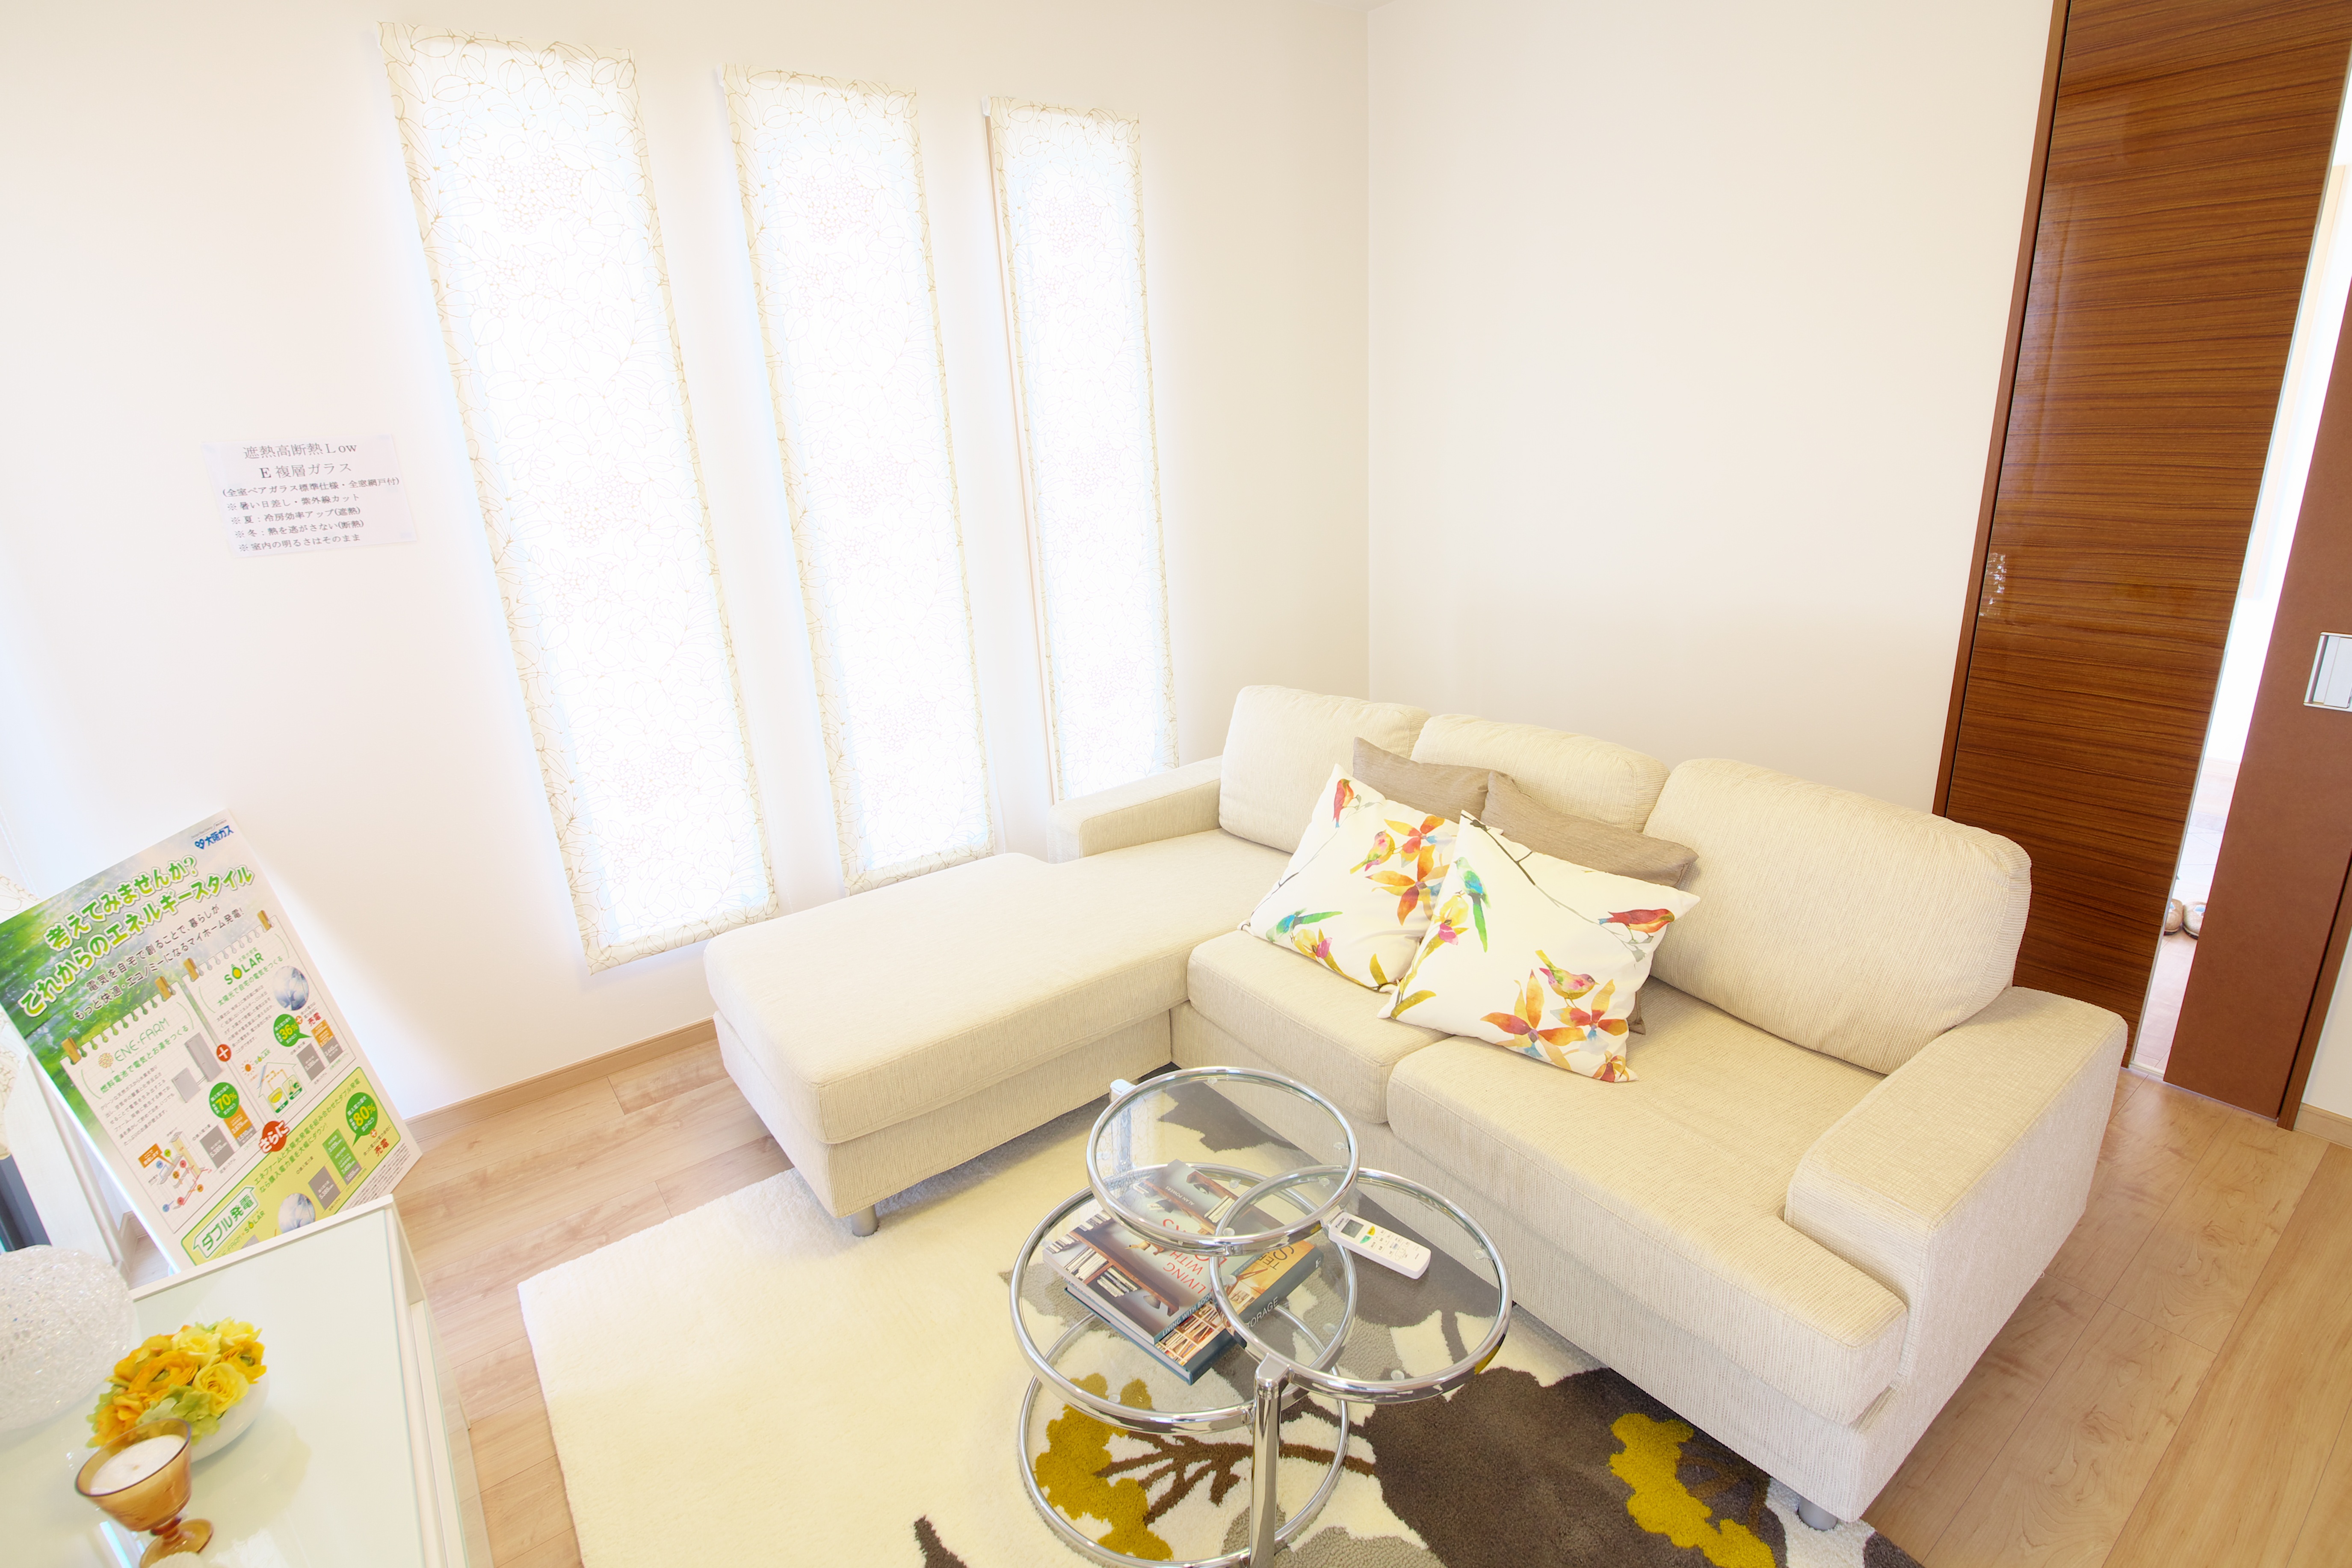
floor, home, cottage, property, living room, room, bedroom, apartment, housing, interior design, suite, real estate, completion